Pakistan Marines

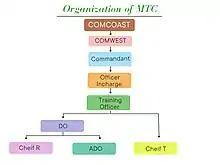
Pakistan Marine Training center

Marines Training Centre (MTC) conducts all levels of training for Marines. Additionally, it also conducts courses for the Pak Marines officers and allied countries. Marine Training Centre was established in 1990 in PNS Himalaya to impart Basic and Advance training to Pak Marines. Over a short period of time it has achieved excellence in imparting high standard of professional training to Marines. It is now fully capable of making a Marine proficient in Amphibious Warfare, Riverine Operations and Shore-based air Defence. Centre also conducts the basic and refresher training for PNP(Pakistan Naval Police).